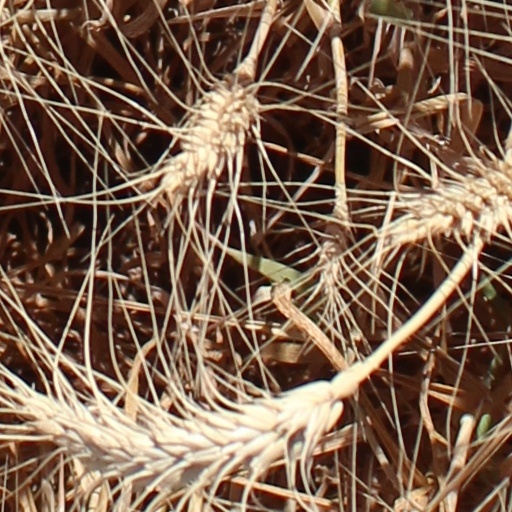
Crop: wheat